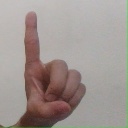
अक्षर: ड